Fraser Macintosh Rose

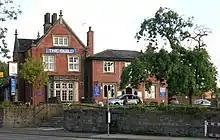
Fraser Rose's surgery, now The Guild public house.

In 1927, Rose joined Dr A. T. Gibb in partnership at a surgery in Preston, Lancashire, one year before Gibb left. His subsequent partners were both Edinburgh graduates, 17 years with Dr Ronald Guyer, followed by Dr Callum MacKenzie in 1946.